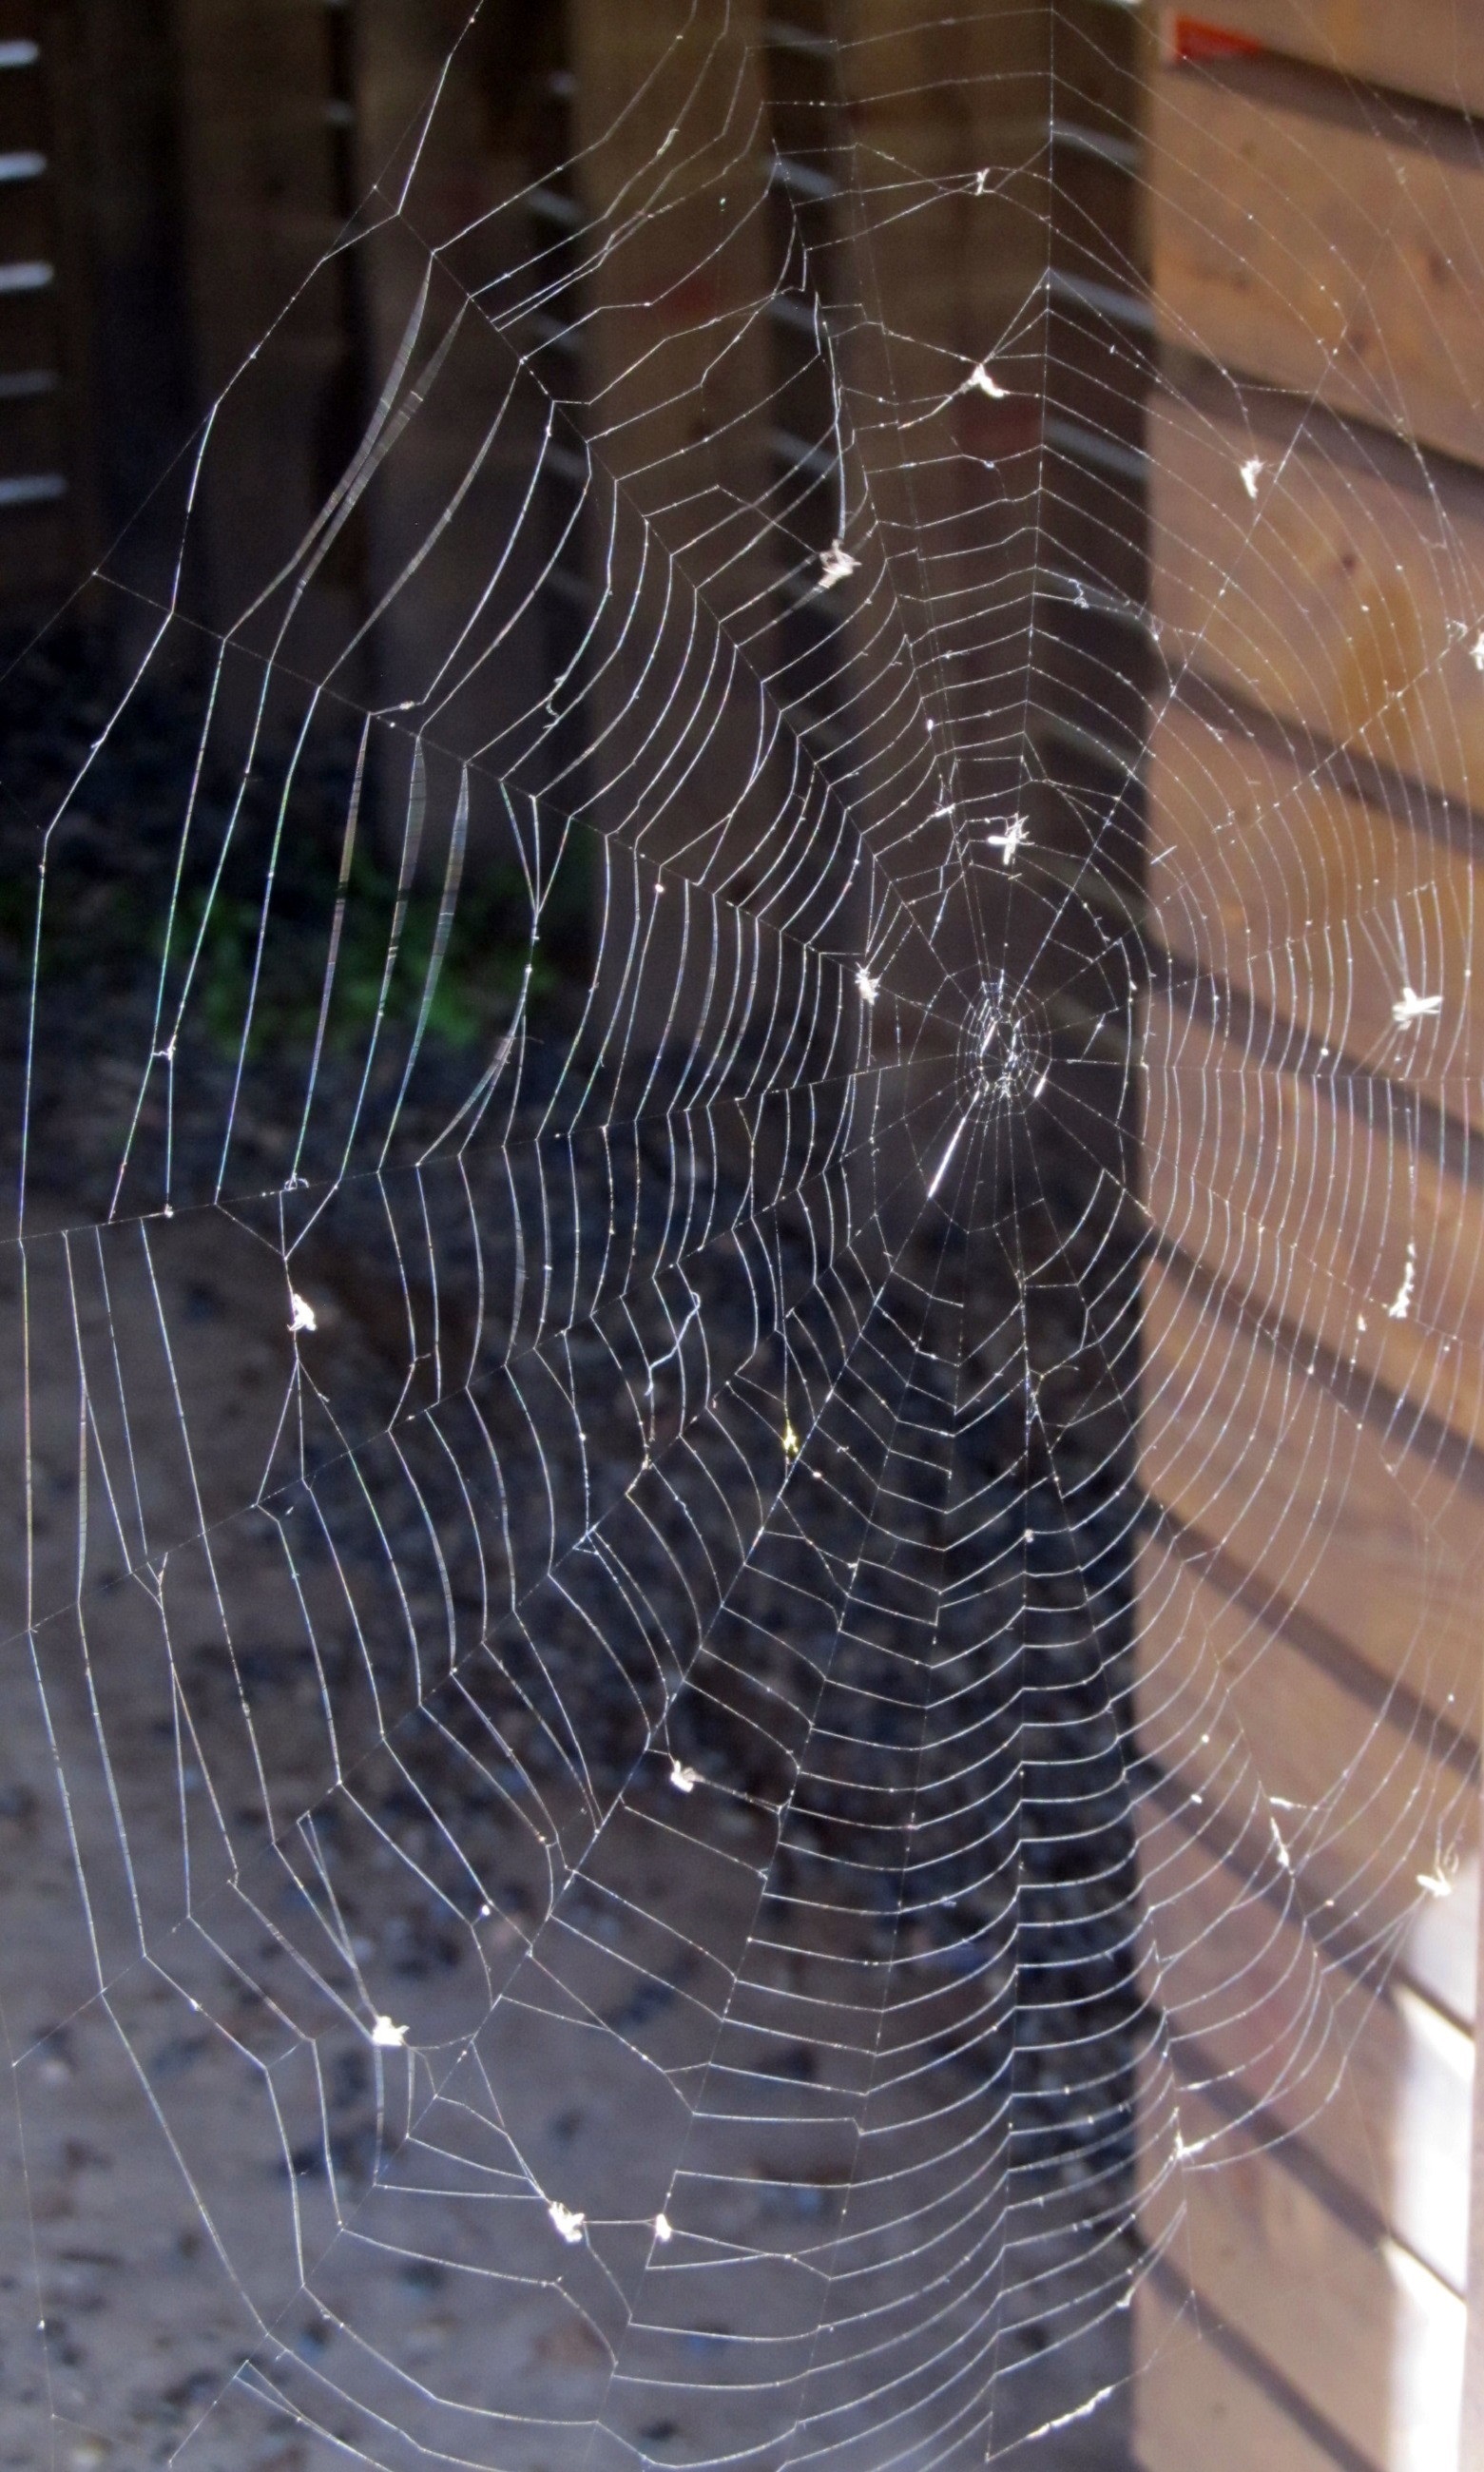
wing, spooky, spiderweb, web, pattern, insect, material, invertebrate, spider web, cobweb, thread, spider, scary, net, arachnid, creepy, trap